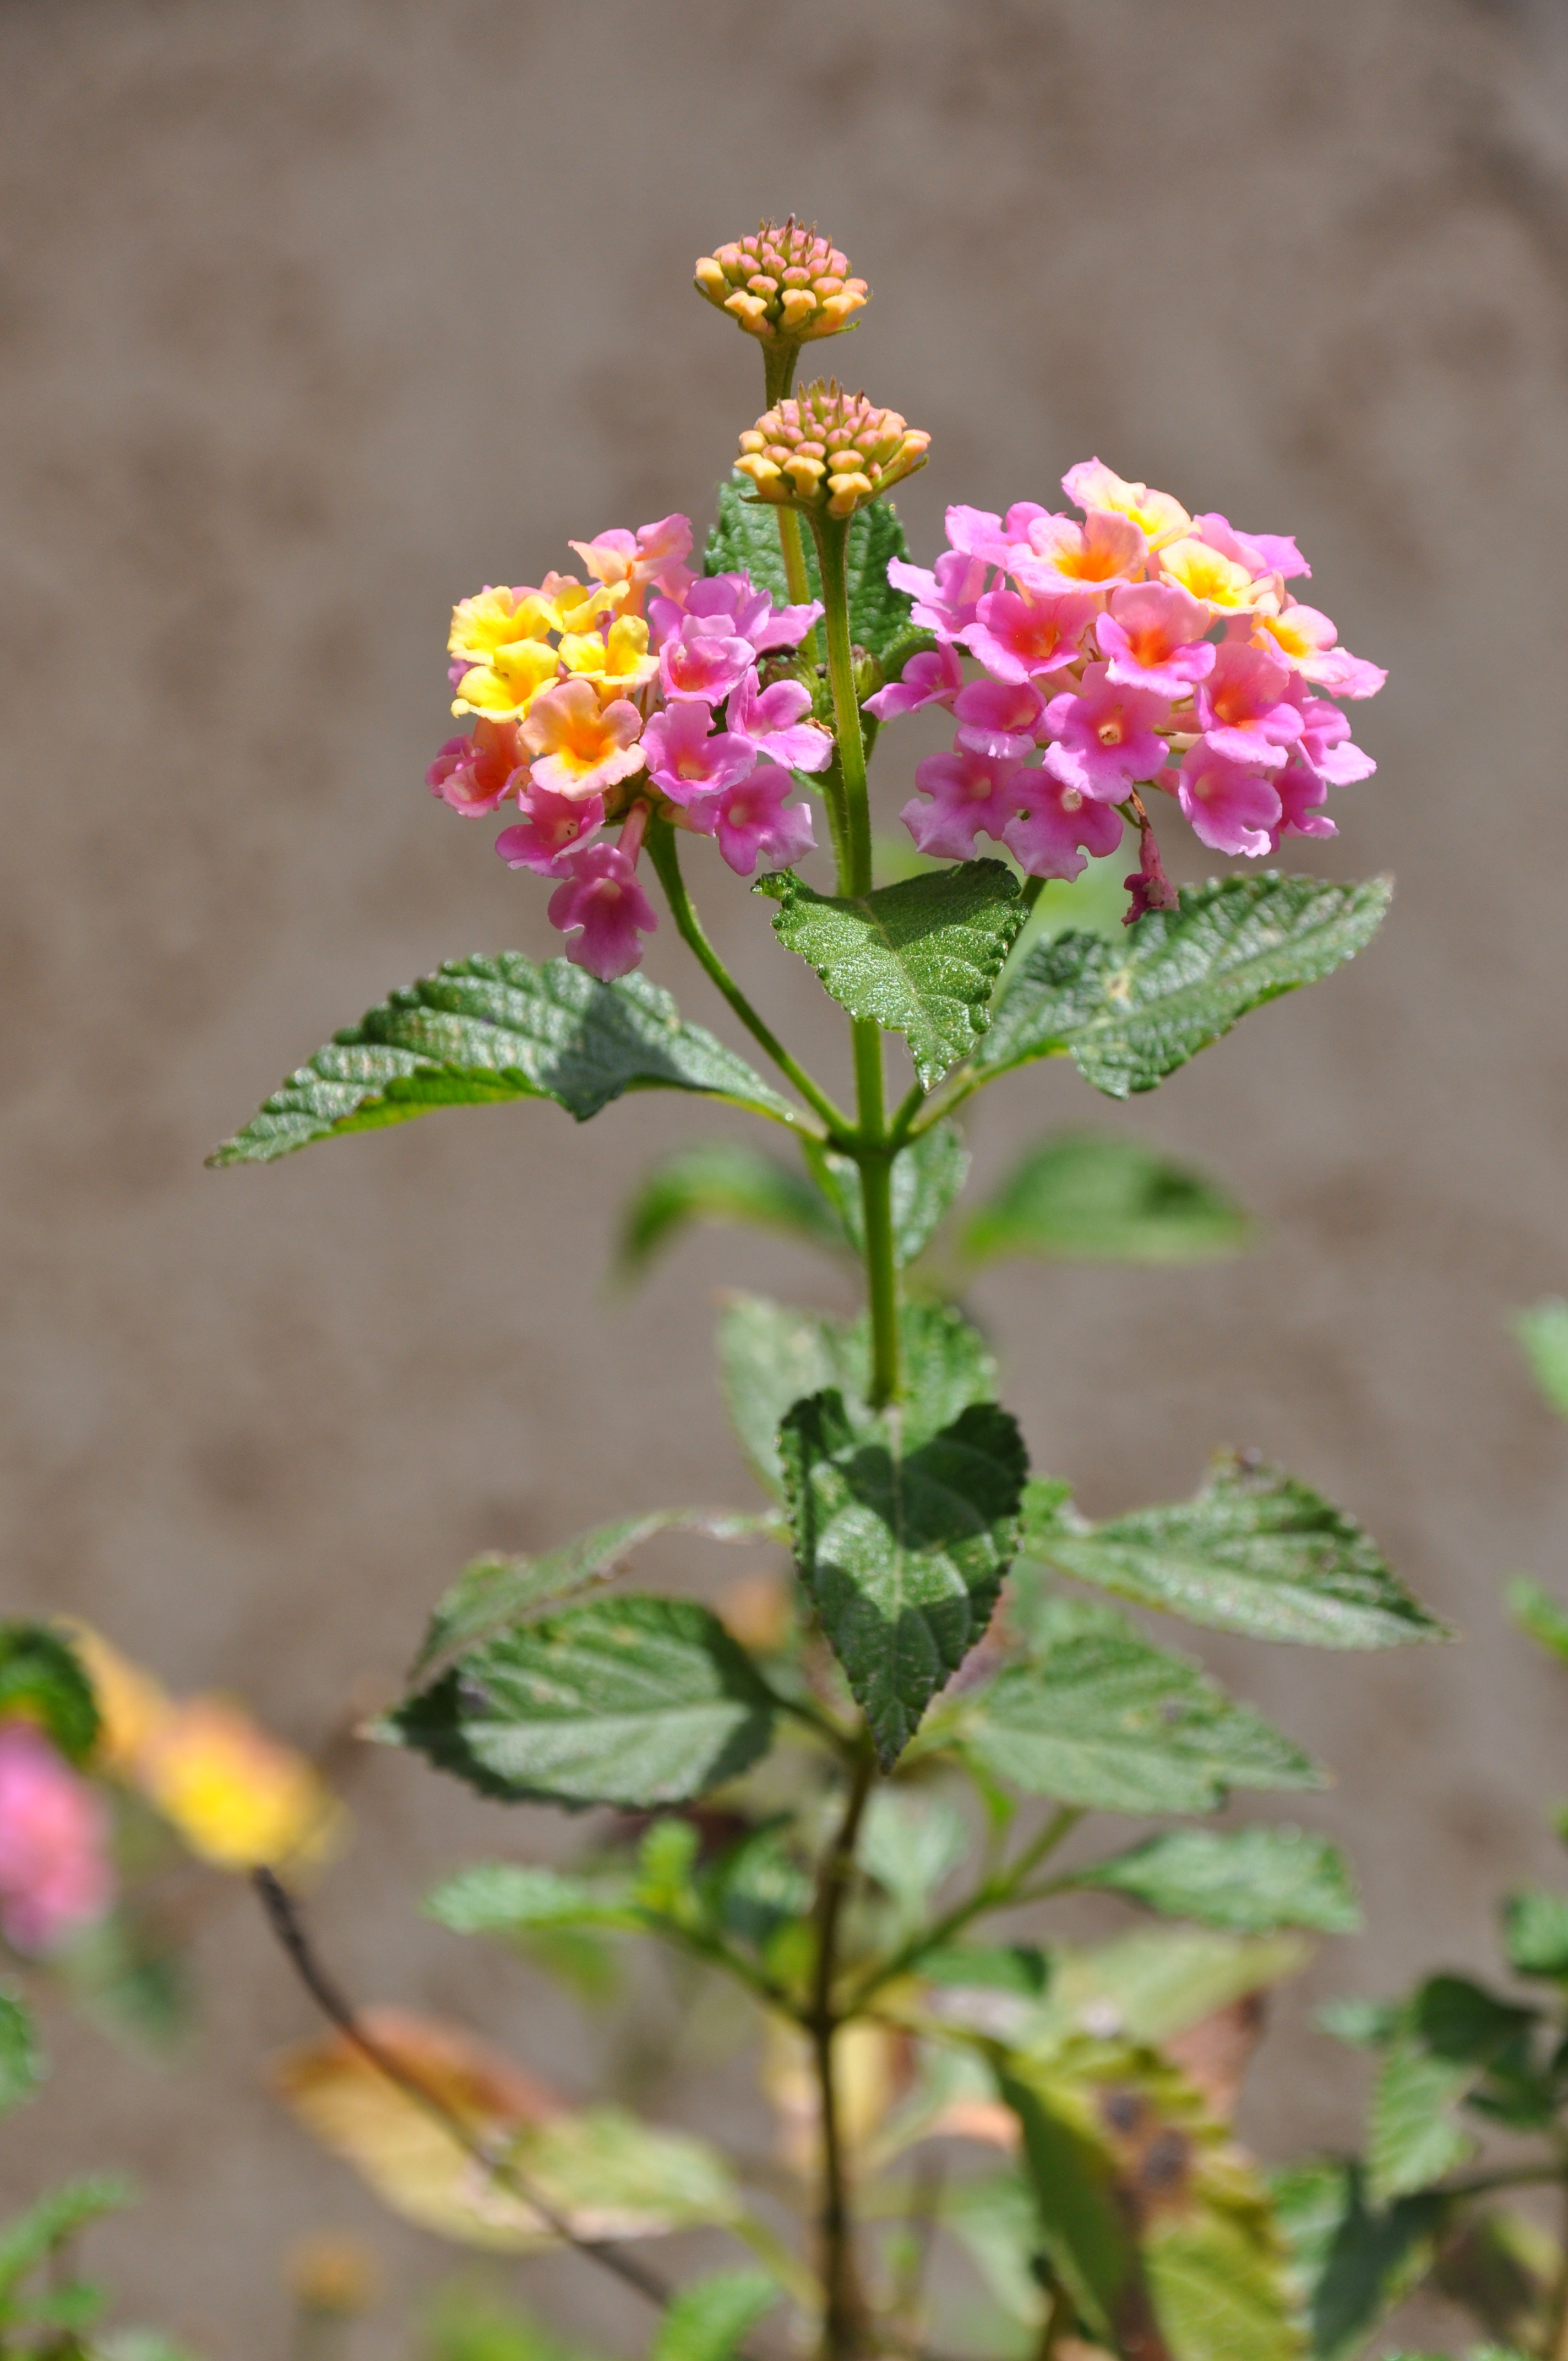
plant, flower, herb, yellow, pink, flora, wildflower, flowers, lantana, flowering plant, lantana camara, annual plant, land plant